Crown Lager

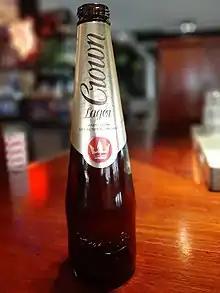
Crown Lager bottle

Crown lager is recognisable by its uniquely shaped bottle and by its 1954-trademarked logo that has only changed four times in the history of the beer, and remains one of Australia's most popular premium lagers. The unique bottle shape and label was designed by Eveline Annie Harvey (22 May 1910 — 5 August 2008), a commercial artist working in Melbourne who was also responsible for many other well-known labels during the period, such as Monbulk Jam and others. Harvey was the artist chosen by General Douglas MacArthur to draw critical and highly secretive maps during the war. Harvey produced the Crown Lager artwork at print size using only a (single haired) paintbrush and exceptional skill as were the methods of the time.